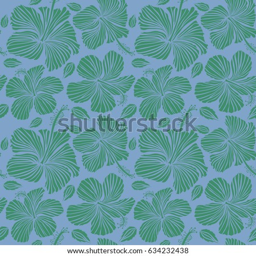
floral on a blue background .